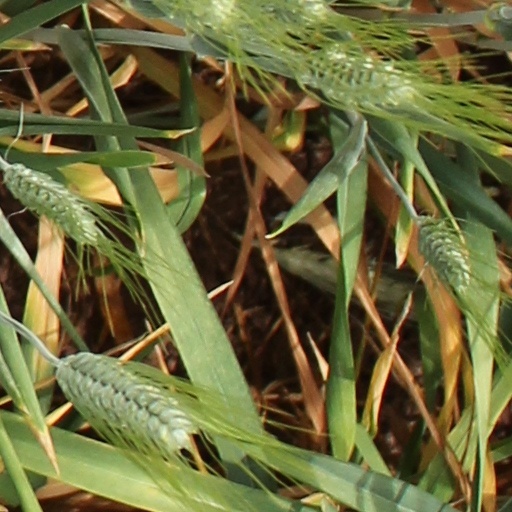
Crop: wheat